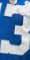
Number: 3